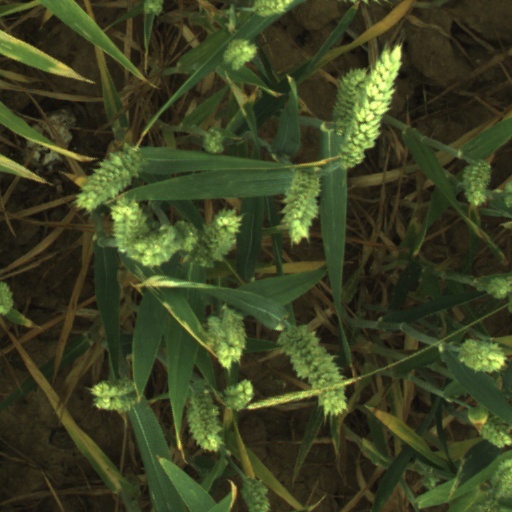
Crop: wheat